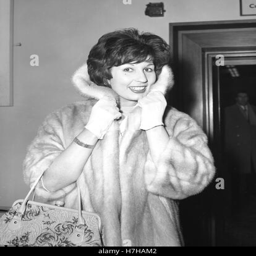
a warm fur coat is worn with the collar up by traditional pop artist